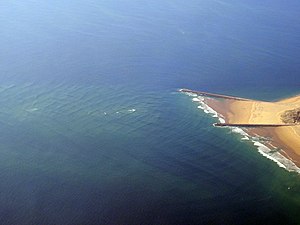
Skæv sø
Skæv sø, Lissabon.
Skæv sø er et maritimt udtryk for en bølge, der er højere og/eller har en anden retning end de andre bølger.